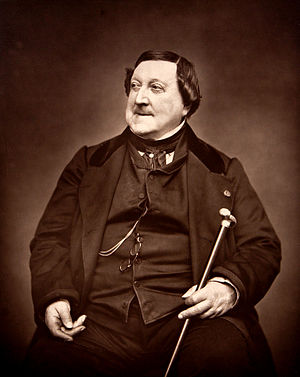
Gioacchino Rossini
Gioachino Antonio Rossini var en populær italiensk komponist, der skrev 39 operaer samt kirkemusik, kammermusik, sange og nogle instrumental- og klaverstykker.